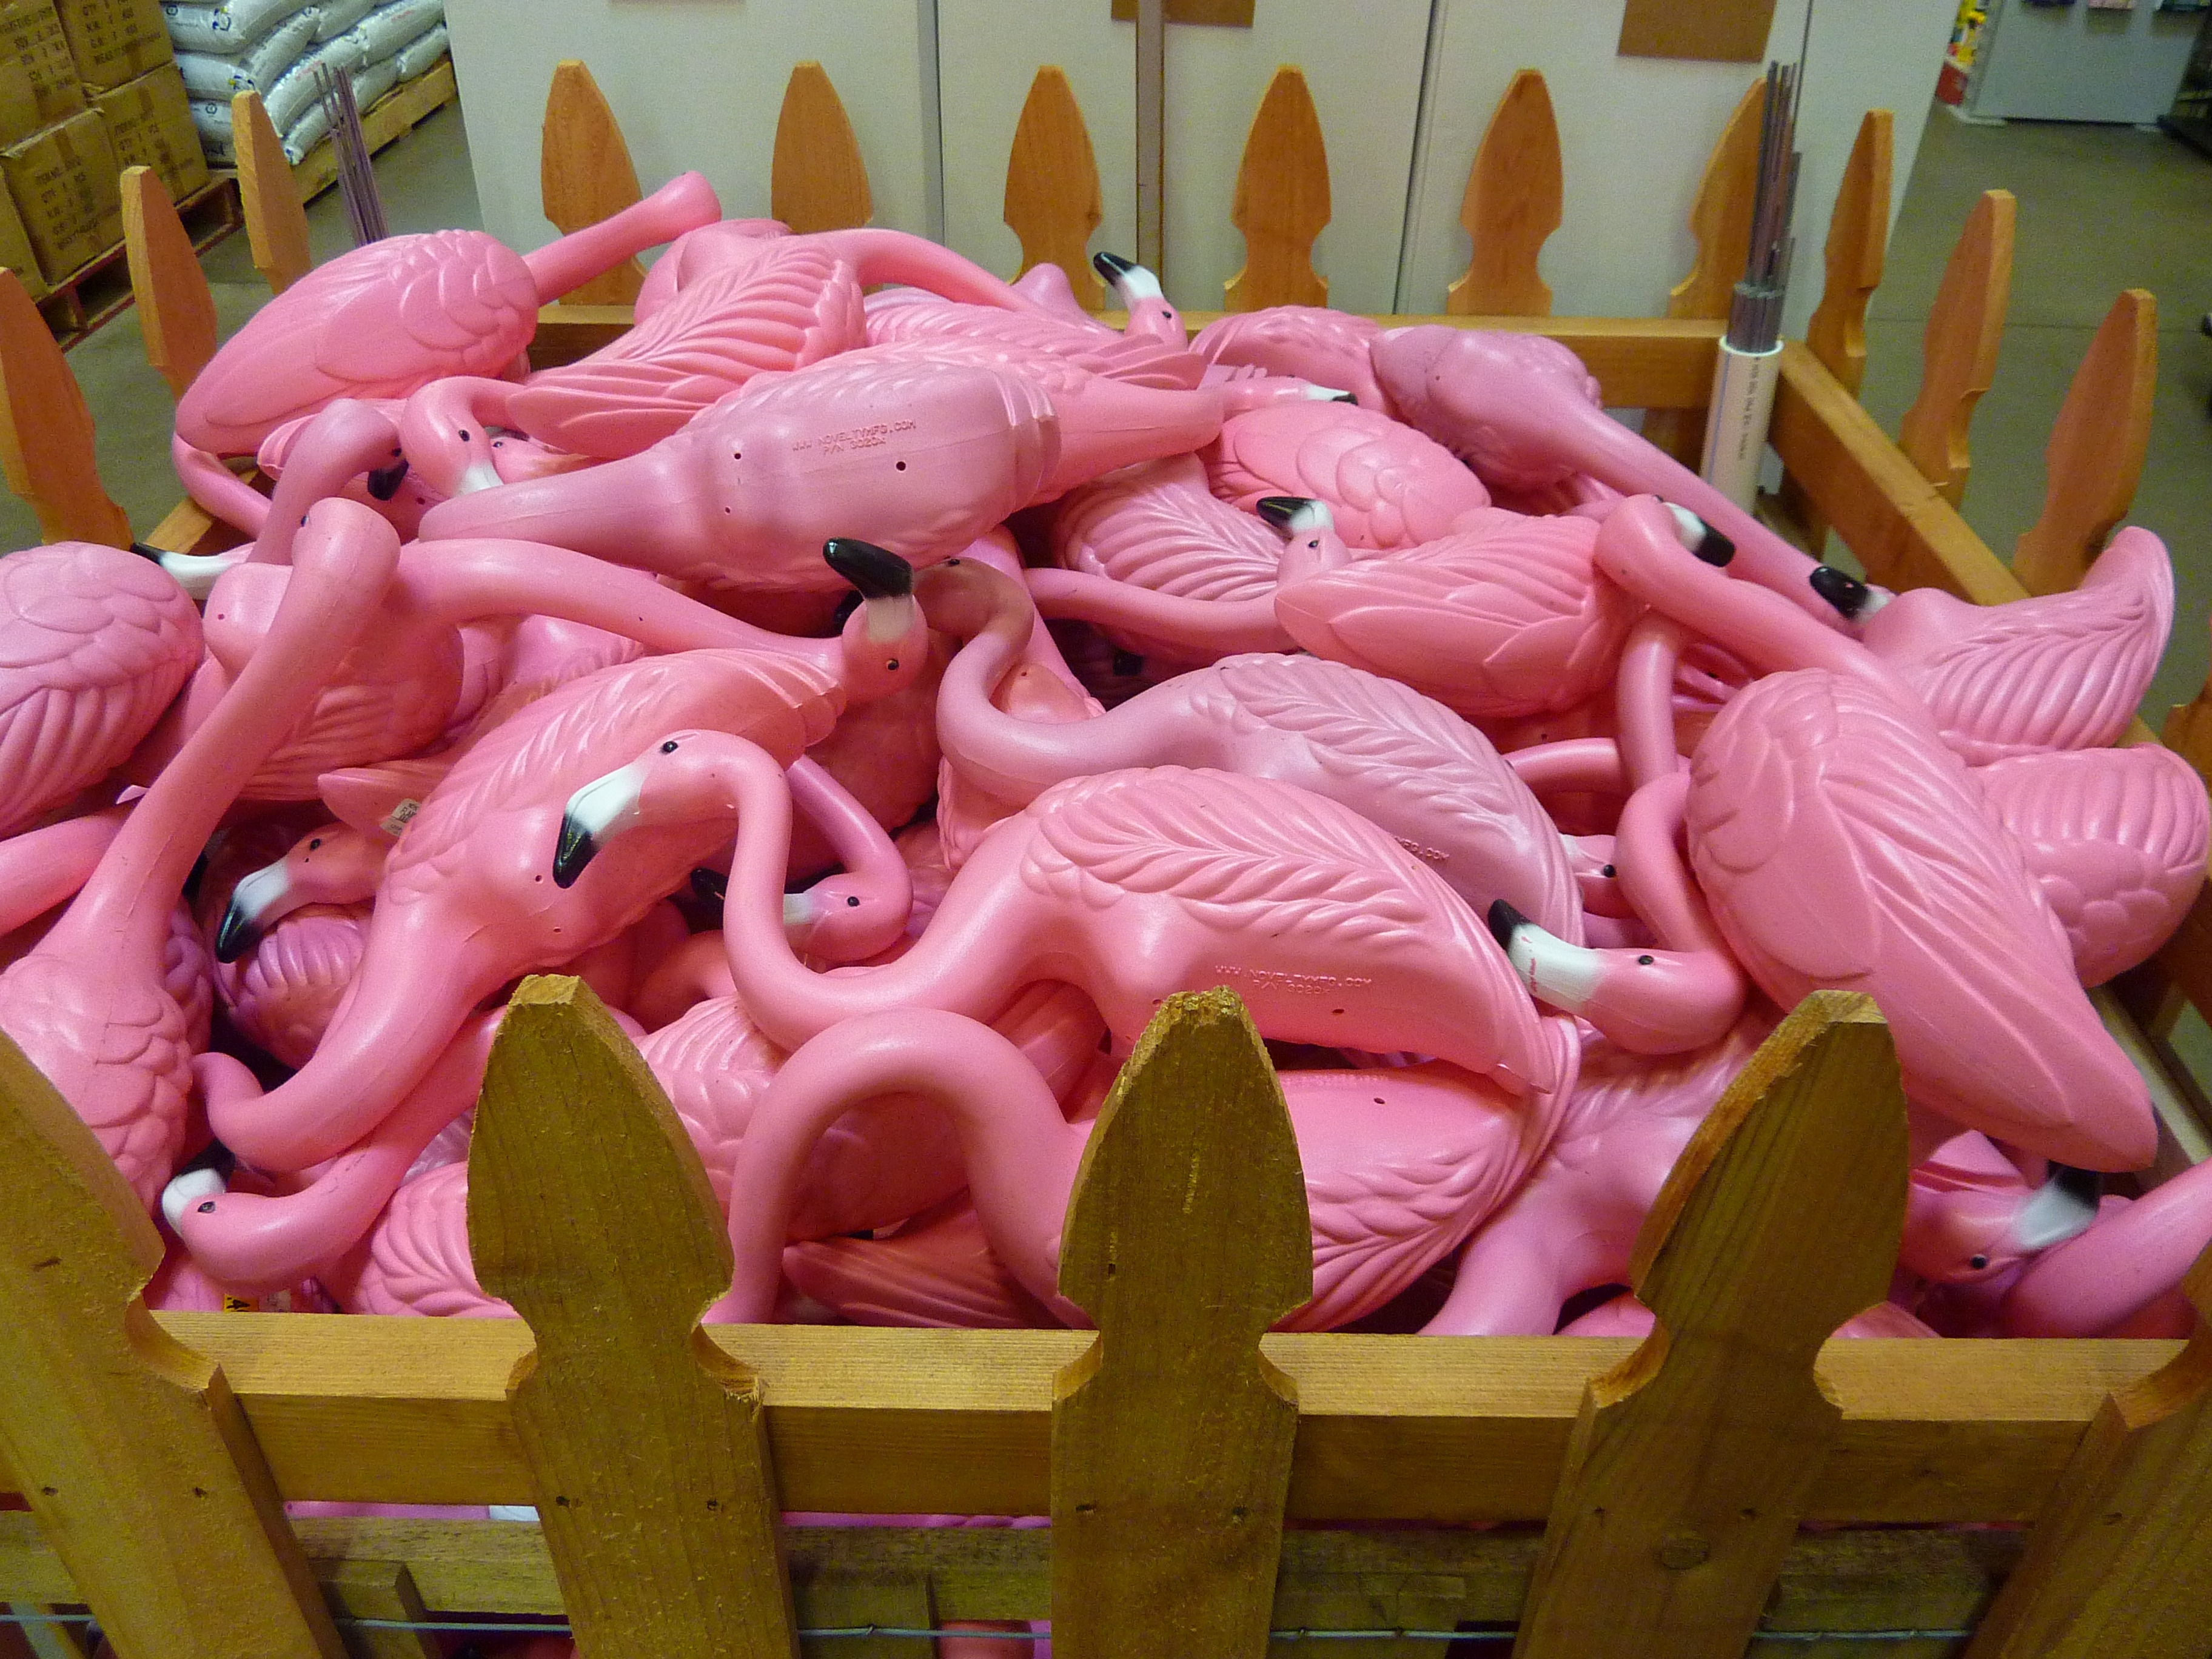
bird, flower, flock, summer, food, amusement park, color, macro, colorful, pink, ornament, close up, flamingo, carving, yard, flamingos, pink flamingo, wading birds, pink feathers, american flamingo